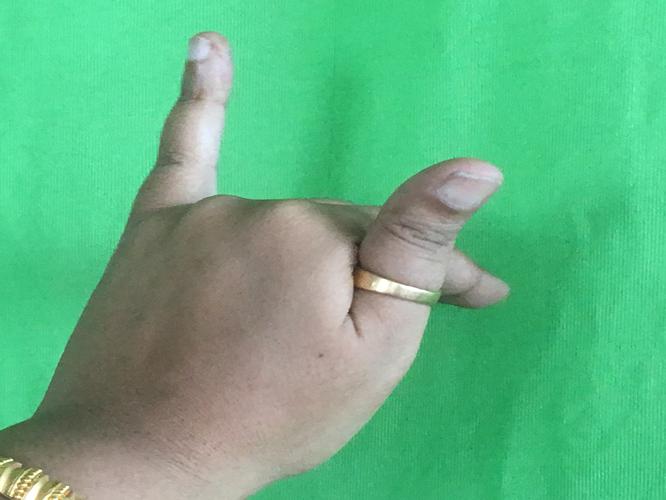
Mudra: Mrigasirsha
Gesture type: single_hand